Women's professional sports

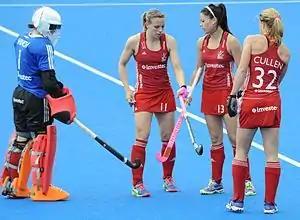
Great Britain's field hockey players with their goal-keeper during their 2016 Champions Trophy match versus Argentina.

Semi-professional teams exist in women's rugby union and cricket. Common to most Europe sports, promotion and relegation is used in the leagues (a model not used by either the WNBA or NWSL). Women's cricket has also advanced markedly, highlighted by the creation of the Women's Cricket Super League (WCSL), which has contributed to the sport's visibility and development. The England women's cricket team has achieved notable success on the international stage, including winning the Women's Cricket World Cup, which underscores the team's prominence in the sport. The Premiership Women's Rugby is recognized as the leading professional league for women's rugby in England. The England women's rugby team, known as the Red Roses, has attained considerable success in international rugby competitions, further enhancing the profile of women's rugby. The Netball Superleague, established in 2005, is the premier netball league in Great Britain. It includes teams from various regions across the country and has played a significant role in increasing the sport's popularity and competitive standards.